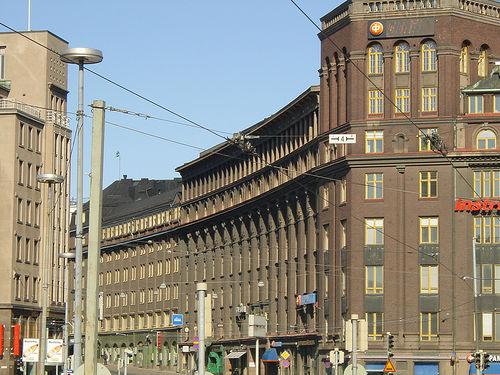
Weather: sun or clear